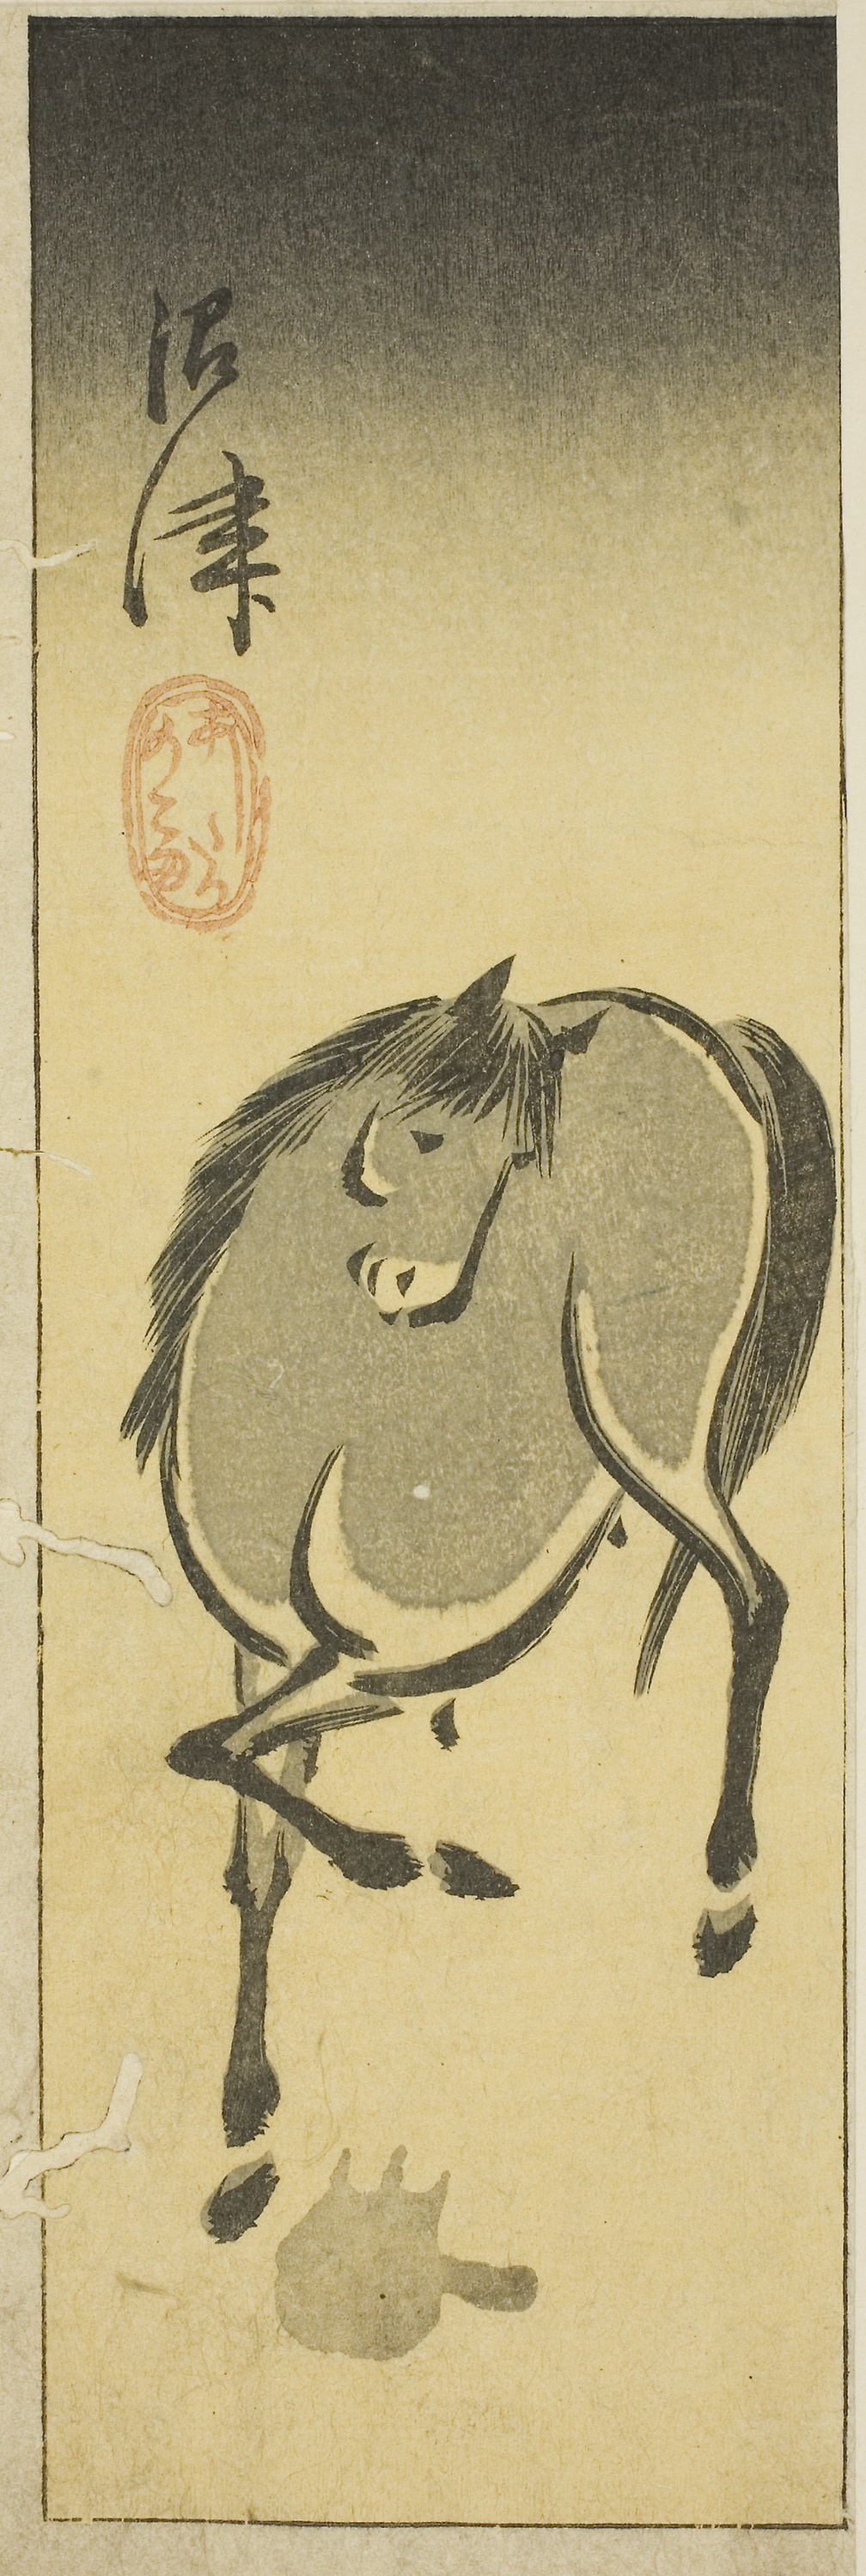
illustration, drawing, art, fictional character, tail, horse, printmaking